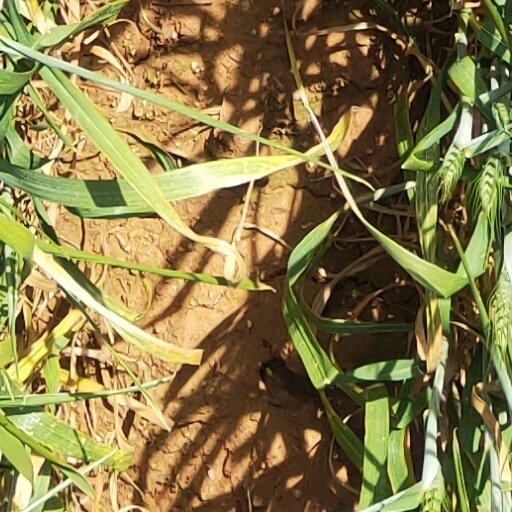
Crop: wheat